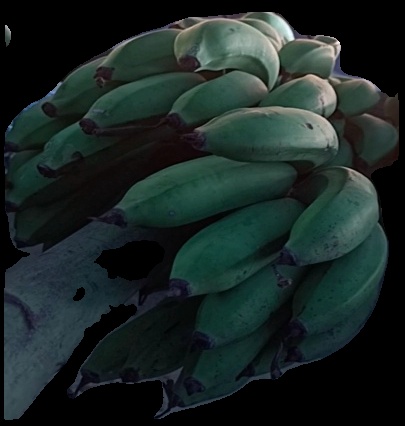
Variety: rasbale
Grade: grade2